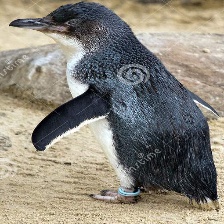
Species: FAIRY PENGUIN
Scientific name: EUDYPTULA MINOR
ImageNet parent category: king_penguin